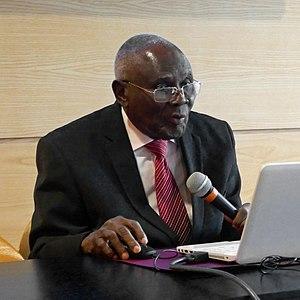
Conférence du professeur Akin Mabogunje (Nigeria) sur le thème Geography and the Challenges of Development in Africa: A Personal Odyssey, dans le cadre du 28e Festival international de géographie (FIG).
Le Festival international de géographie de la ville de Saint-Dié-des-Vosges, dans la région Grand Est, est une manifestation annuelle à la fois scientifique et grand public organisée par l'ADFIG depuis 1990.
Akinlawon Ladipo Mabogunje, né le 18 octobre 1931, est un géographe nigérian, spécialiste de l'urbanisation dans les pays en développement et d'aménagement urbain. Il est le premier président africain de l'Union géographique internationale et le premier lauréat africain du prix Vautrin-Lud.